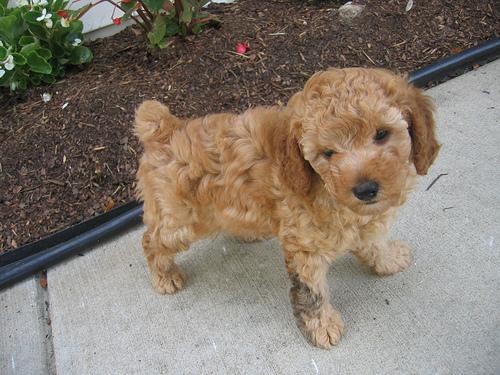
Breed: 2925-n000114-toy_poodle